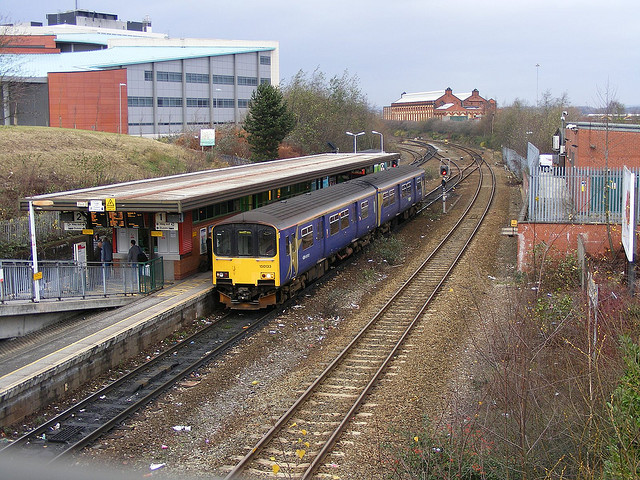
user: Given an image and a question. Answer the question in a short answer. Question: What does the vehicle travel on? Short Answer:
assistant: track